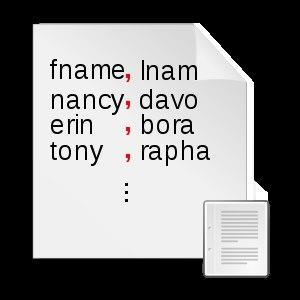
En informatique, un séparateur est une séquence de un ou plusieurs caractères servant à délimiter la frontière entre différentes régions de texte ou autres flux de données. Par exemple, la virgule est utilisée pour séparer les champs dans les fichiers au format CSV.